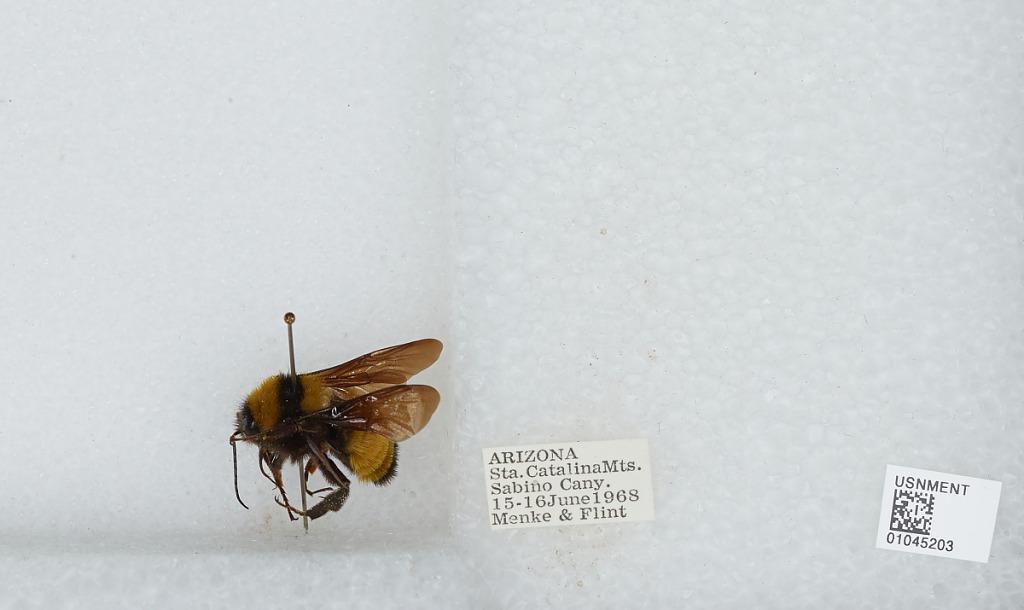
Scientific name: Bombus sp.
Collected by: Menke & Flint
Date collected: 1968-6-15
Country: United States
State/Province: Arizona
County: Pima
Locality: Santa Catalina Mountains, Sabino Canyon
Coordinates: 32.3167, -110.817